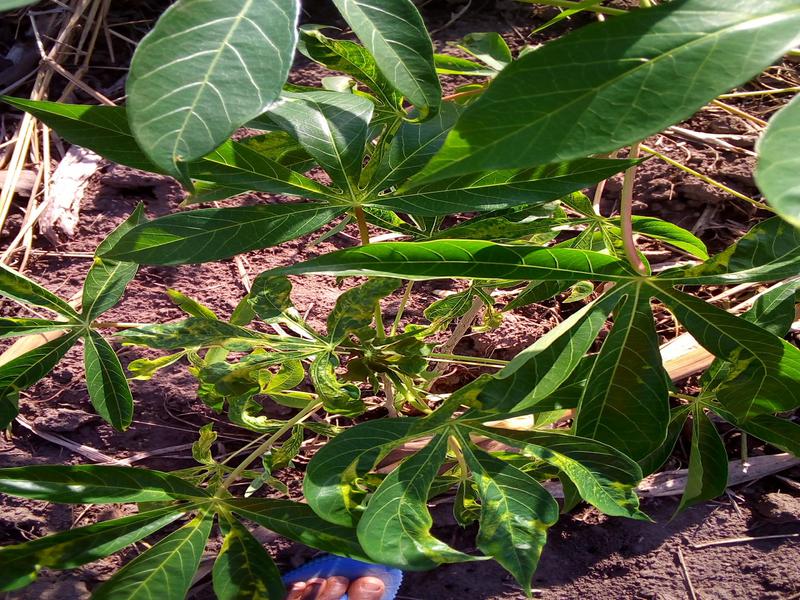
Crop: cassava
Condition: mosaic_disease